Grace Hopper

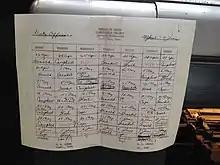
Hopper's name on a duty roster for the Bureau of Ships Computation Project at Harvard, which built and operated the Mark I

Hopper tried to be commissioned in the Navy early in World War II, however she was turned down. At age 34, she was too old to enlist and her weight-to-height ratio was too low. She was also denied on the basis that her job as a mathematician and mathematics professor at Vassar College was valuable to the war effort. During the war in 1943, Hopper obtained a leave of absence from Vassar and was sworn into the United States Navy Reserve; she was one of many women who volunteered to serve in the WAVES.